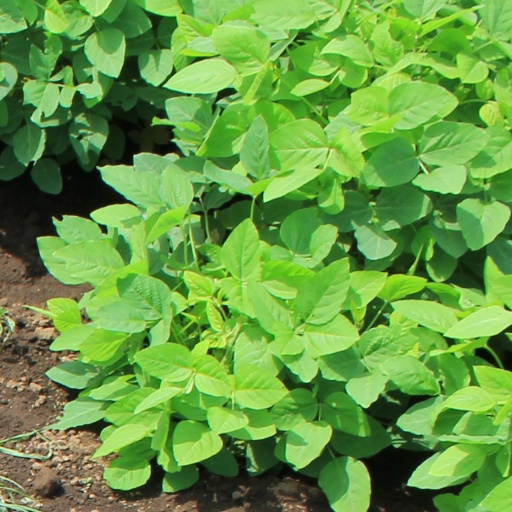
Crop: soybean